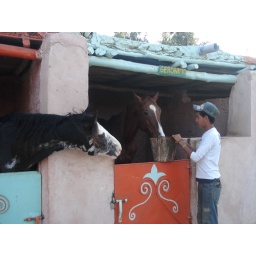
Aziiz giving the horses water in the evening --- autumn 2009 in Ranch de Diabat